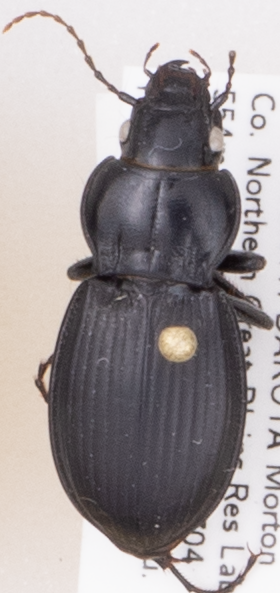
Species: Cyclotrachelus torvus
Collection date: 2019-06-11
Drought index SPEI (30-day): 1.19
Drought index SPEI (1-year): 1.382
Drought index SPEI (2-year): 0.9